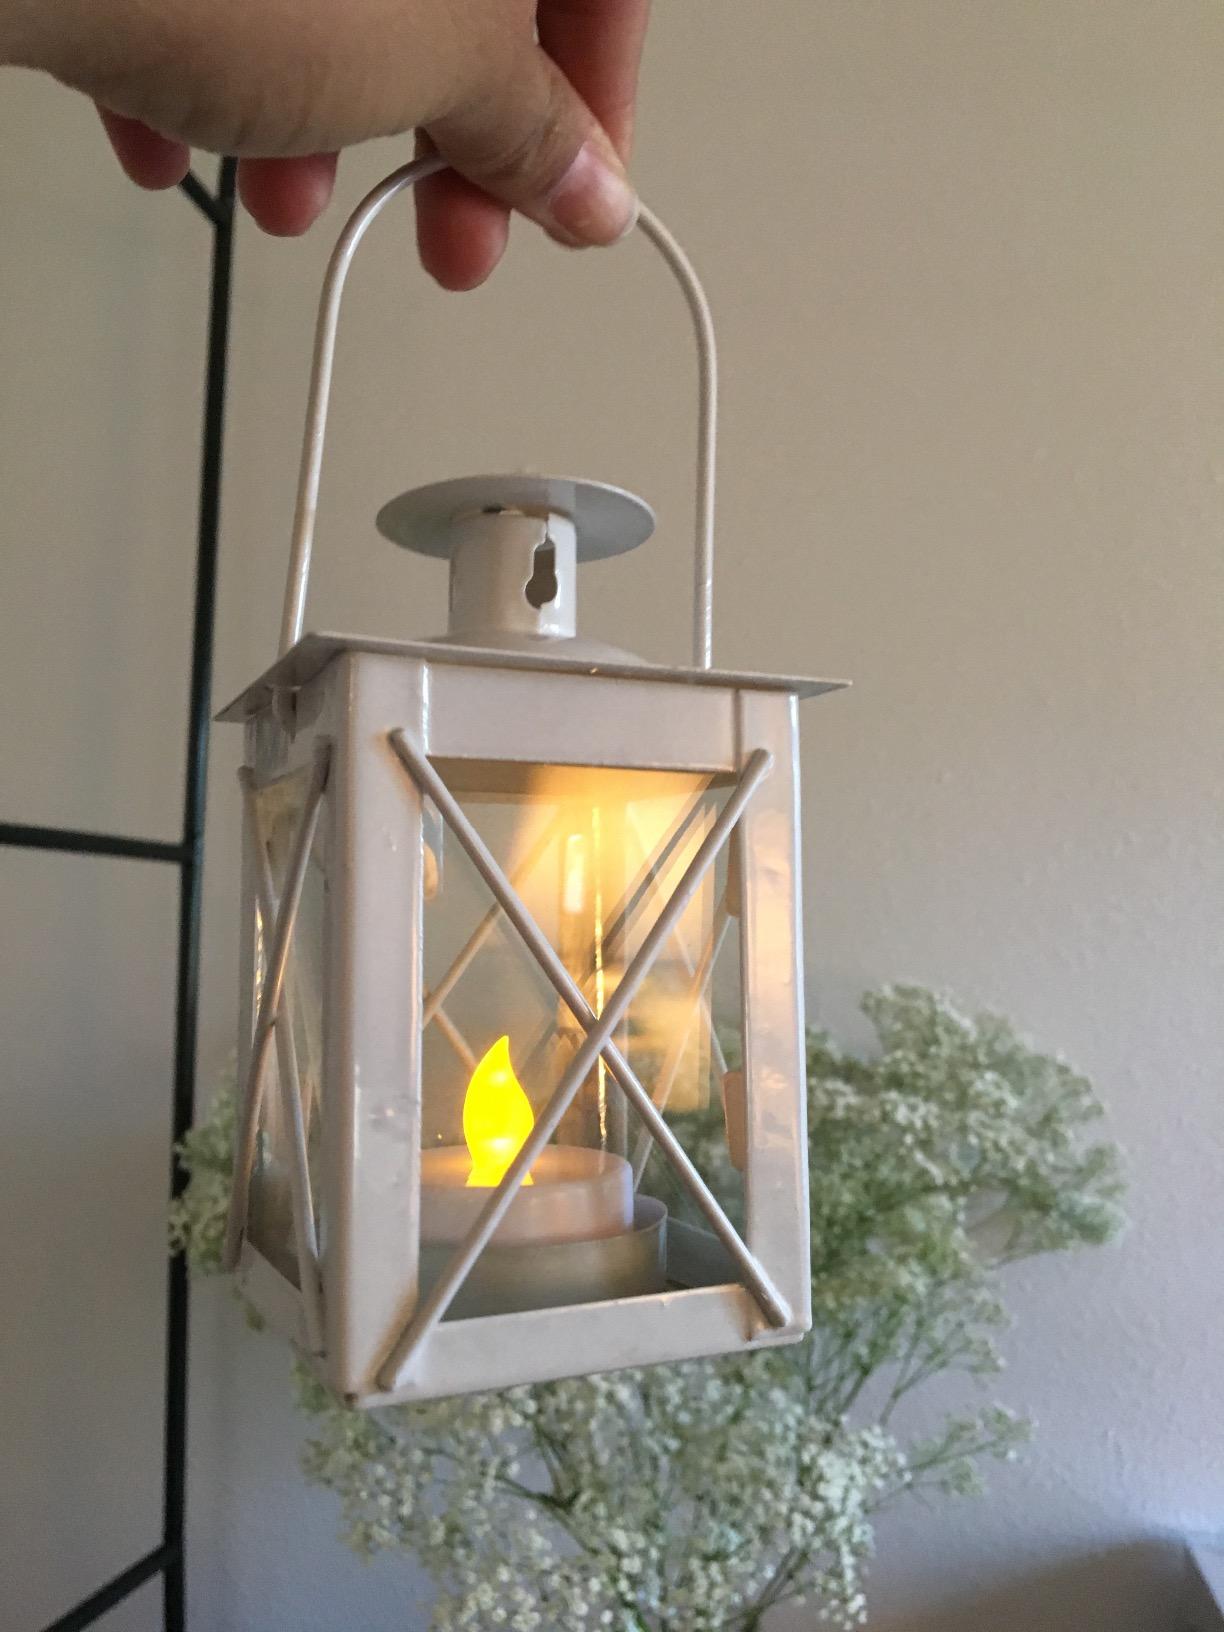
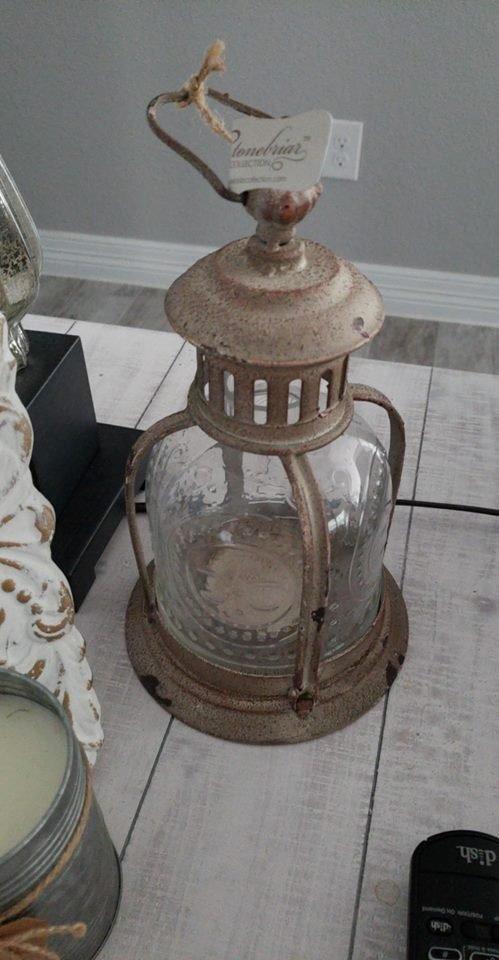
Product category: lantern
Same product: no